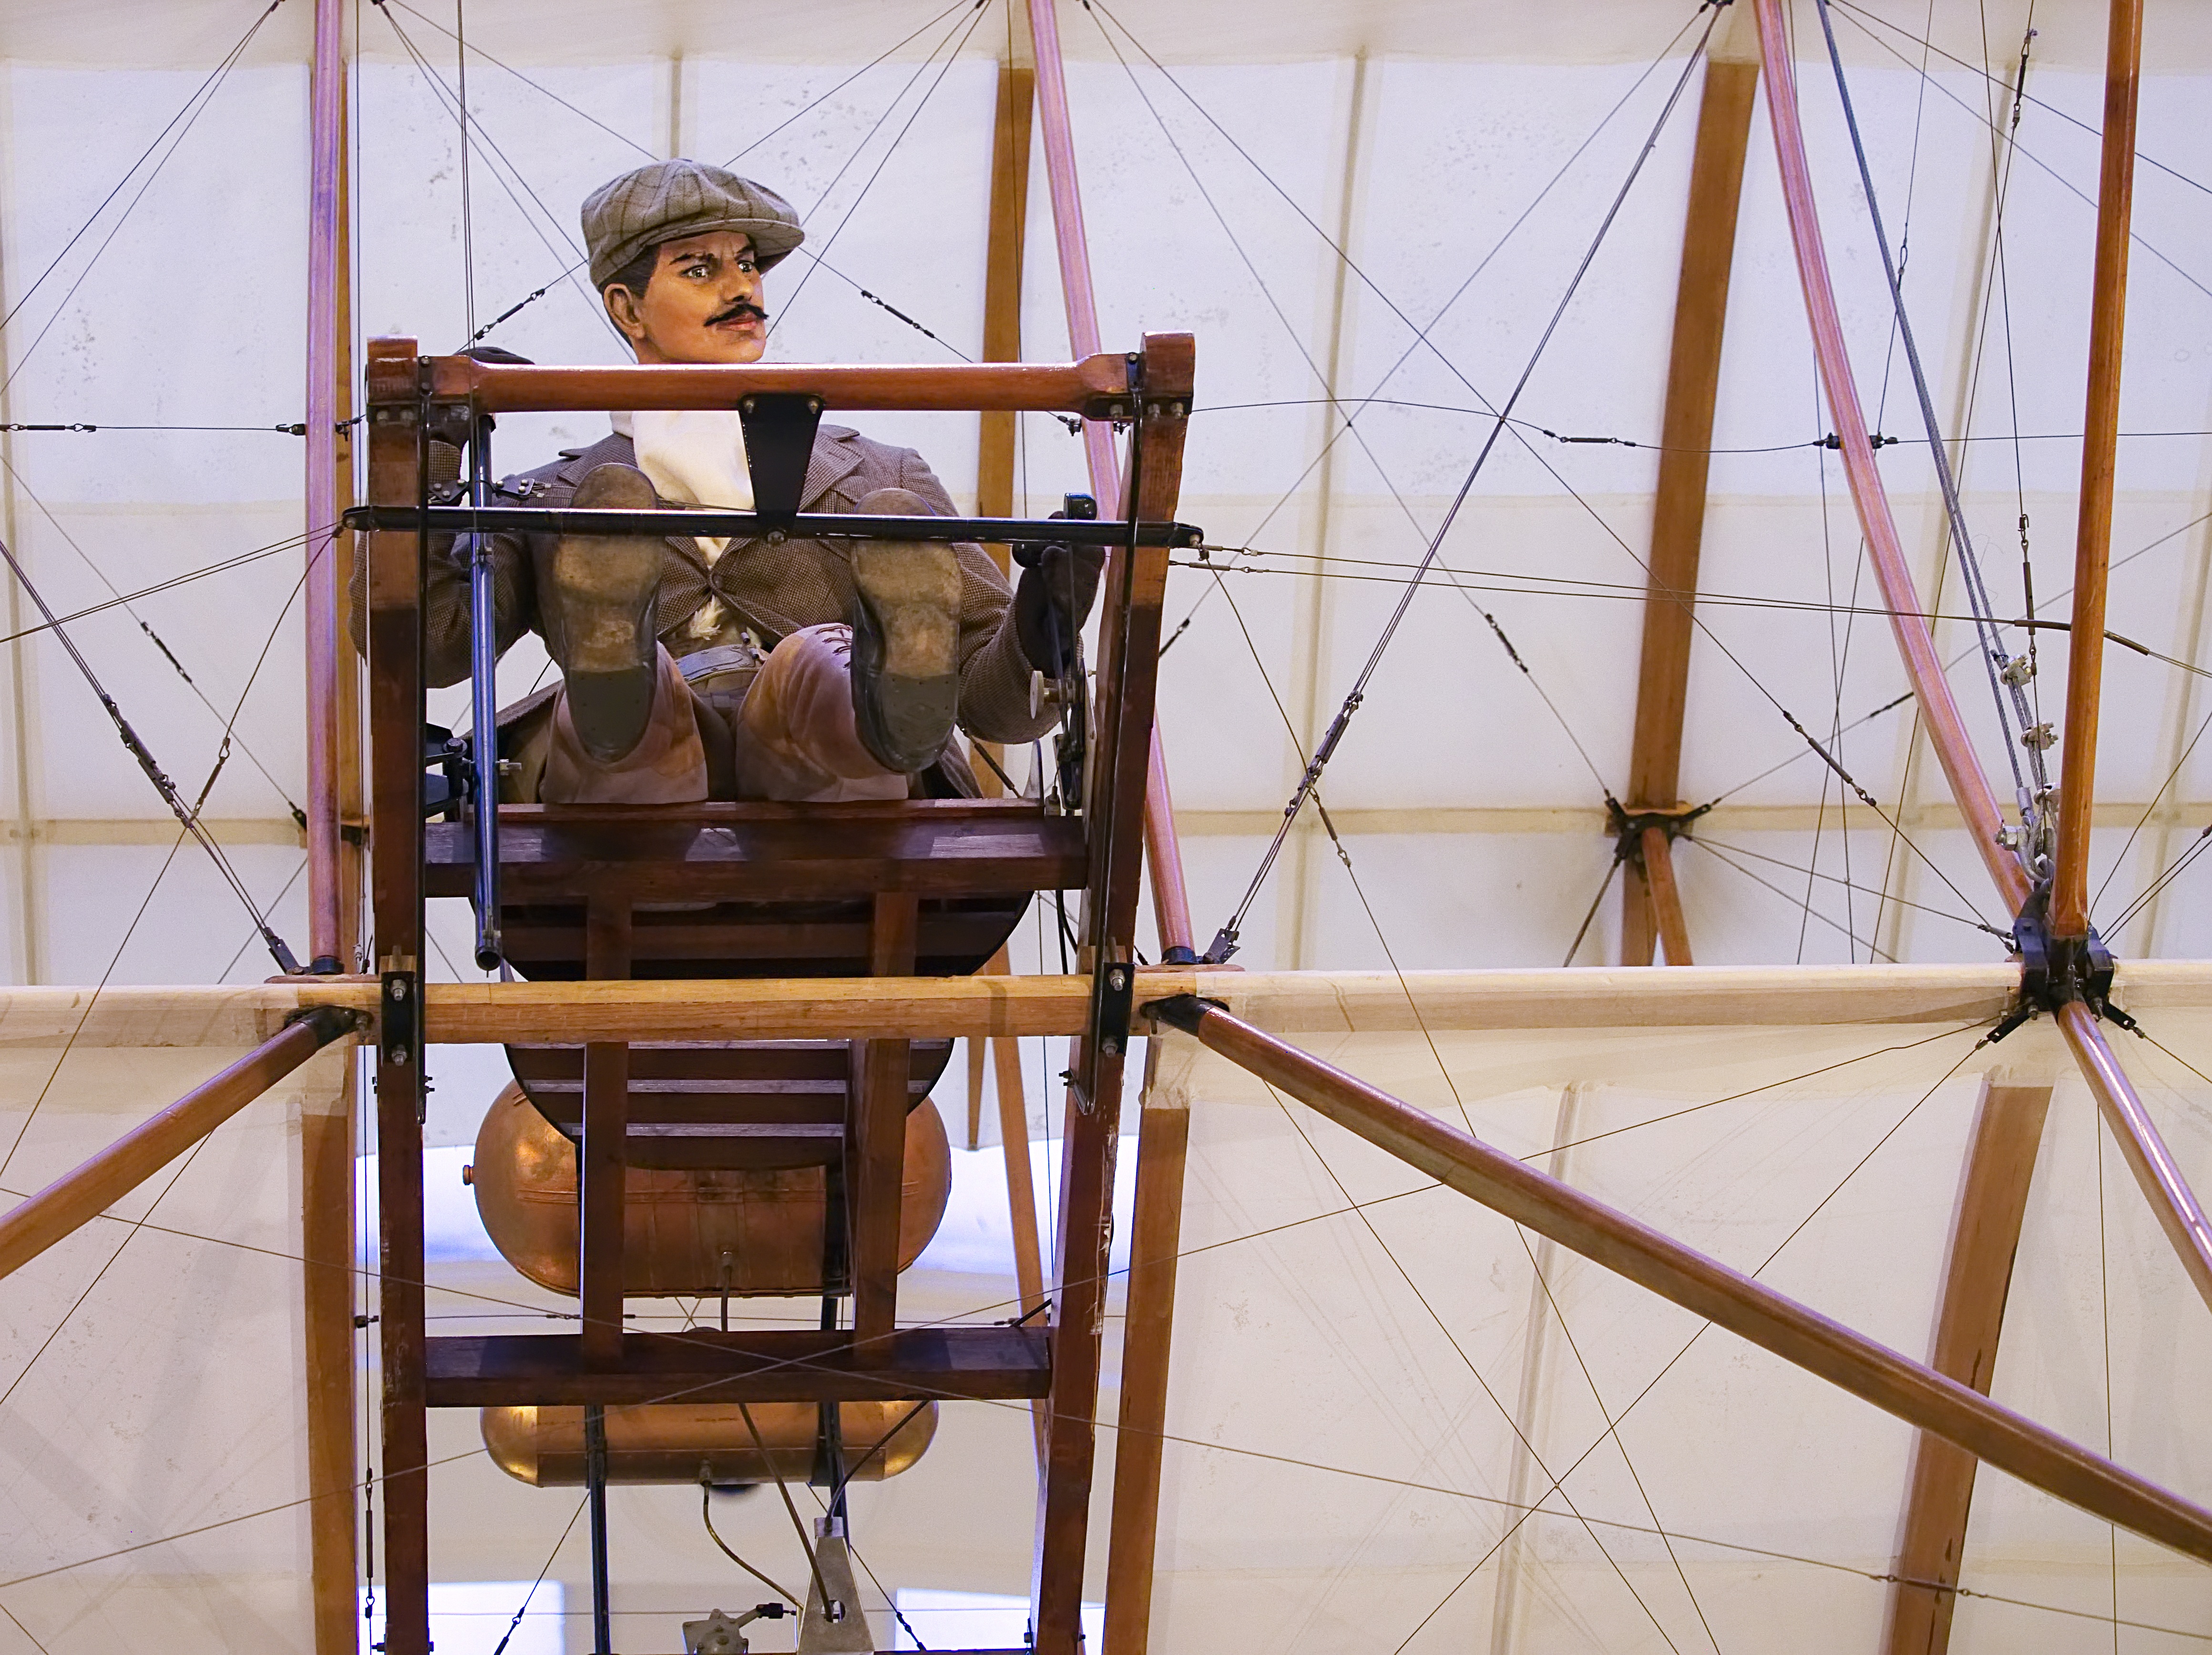
wing, wood, technology, vintage, retro, old, fly, travel, plane, aircraft, transportation, transport, vehicle, aviation, mast, flight, pilot, aeroplane, elevator, tourist attraction, biplane, bristol, aviator, sailing ship, galleon, flying machine, man made object, edwardian, aileron, caravel, boxkite, magnificent men